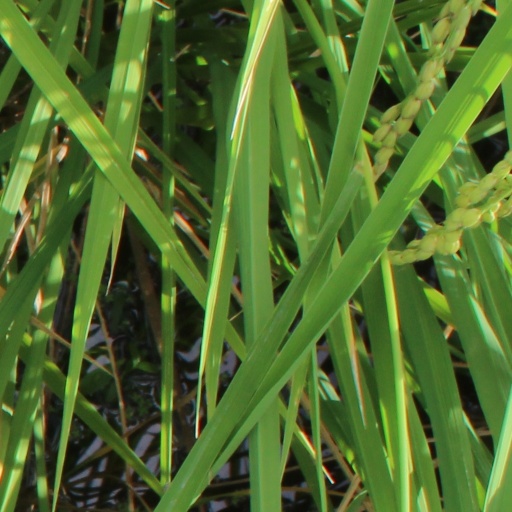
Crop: rice